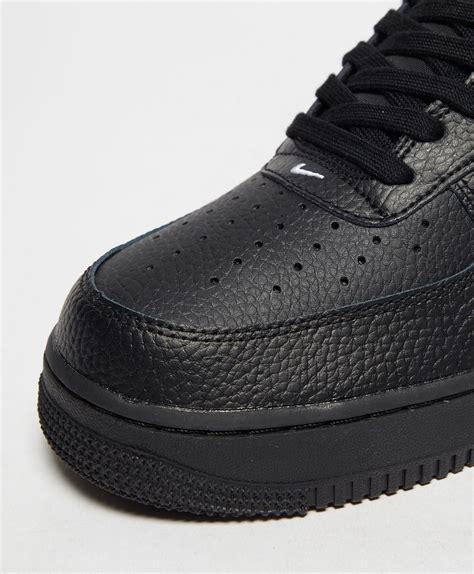
Brand: Nike
Model: Force 1 LV8